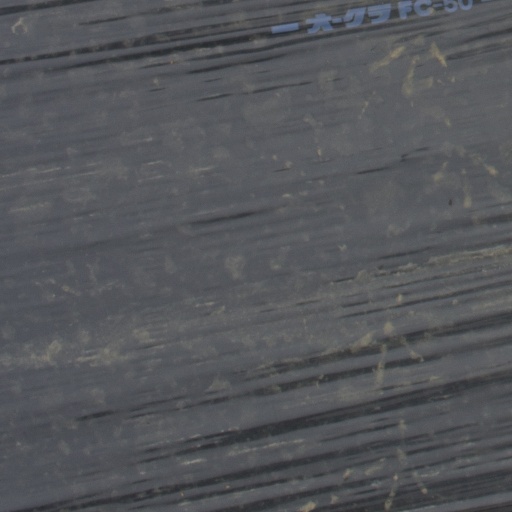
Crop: Jerusalem artichoke